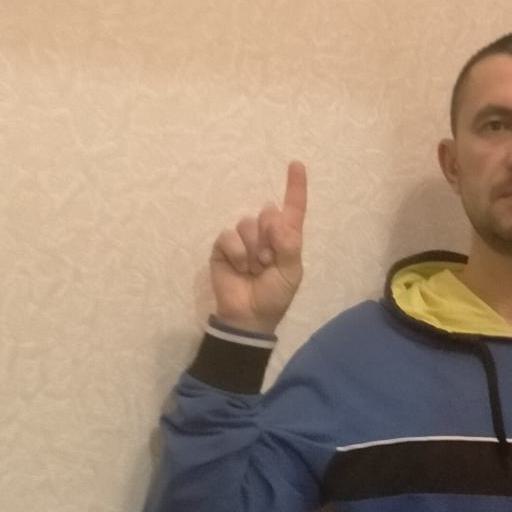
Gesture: one